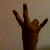
The image shows a hand gesture representing the number 7 in Indian Sign Language.